Jelena Tinska

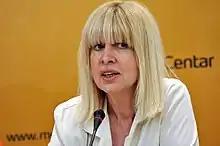
Jelena Tinska (2009)

Jelena Tinska (Serbian Cyrillic: Јелена Тинска; born Jelena Petrović (Serbian Cyrillic: Јелена Петровић); 25 April 1953) is a Serbian actress, ballerina, dancer, writer, columnist and television presenter. She is also the president of Fond "Orion" and "Nojeva Barka", an association for animal protection and well being.